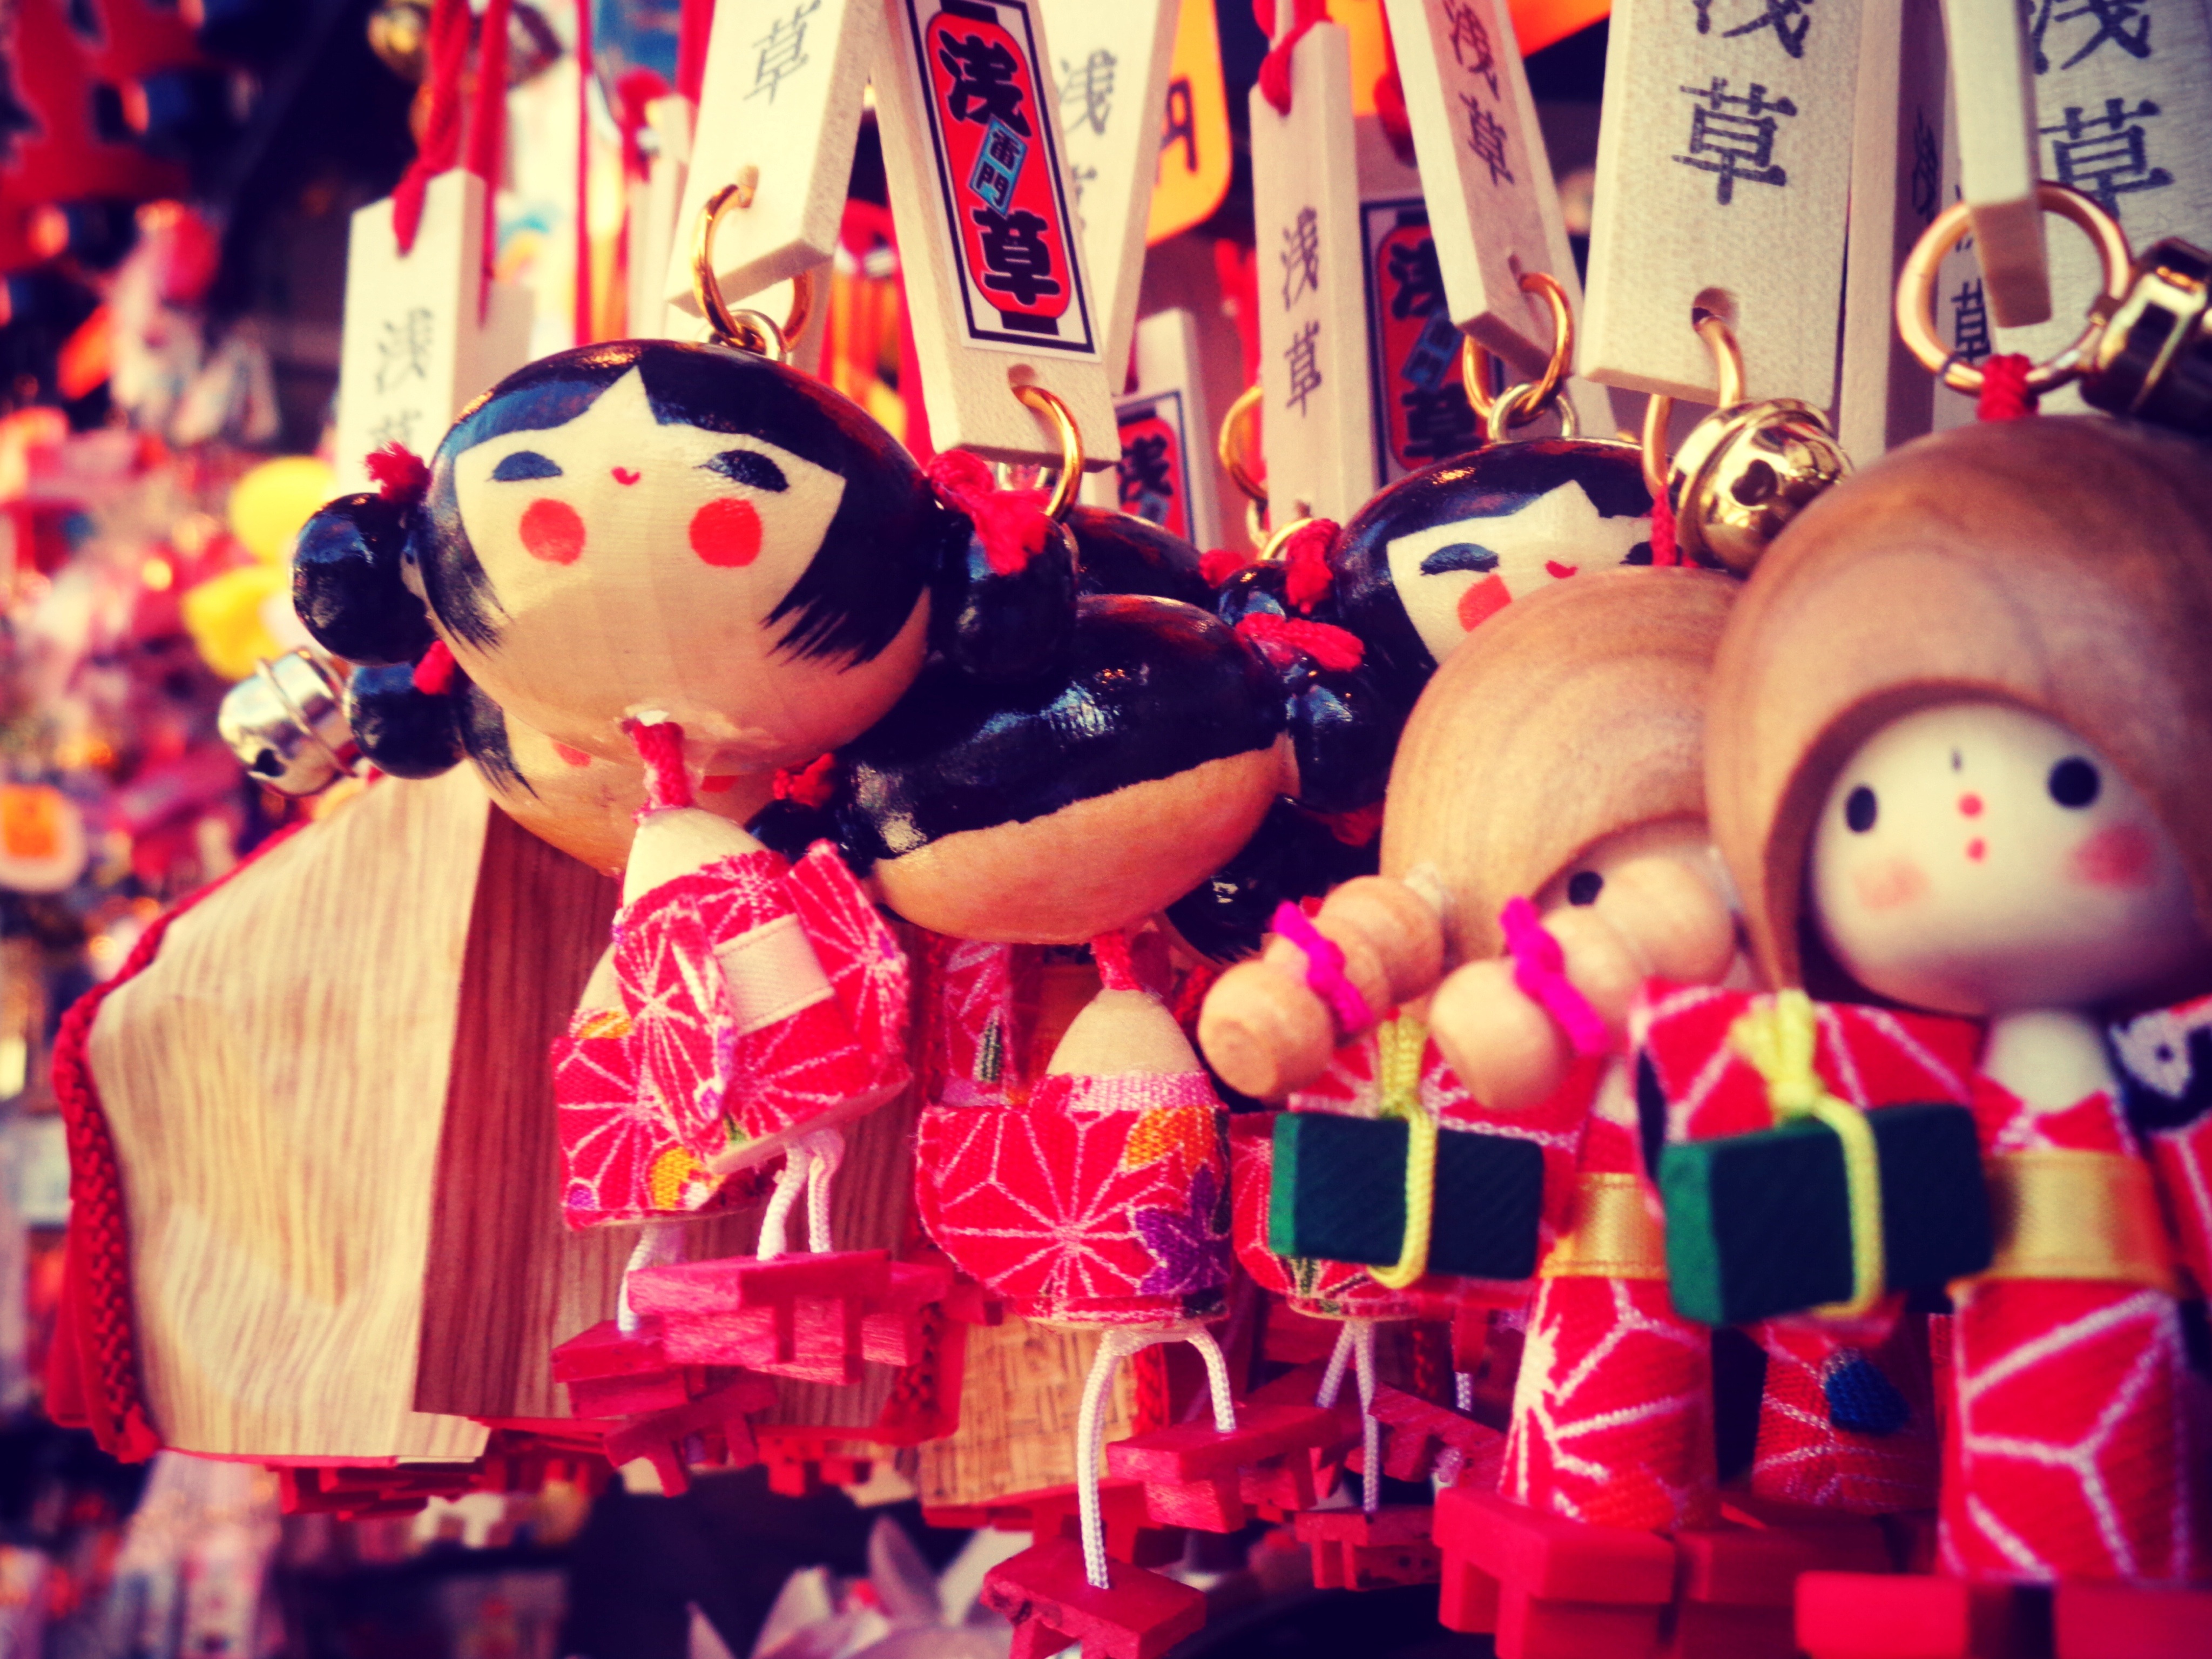
red, color, asia, toy, doll, tokyo, japanese, wooden, toys, traditional, asakusa, puppets, sensoji